Sudan

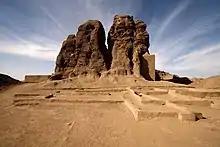
The large mud brick temple, known as the Western Deffufa, in the ancient city of Kerma

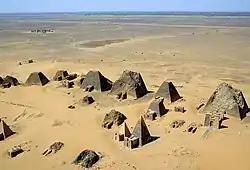
Nubian pyramids in Meroë

Affad 23 is an archaeological site located in the Affad region of southern Dongola Reach in northern Sudan, which hosts "the well-preserved remains of prehistoric camps (relics of the oldest open-air hut in the world) and diverse hunting and gathering loci some 50,000 years old".